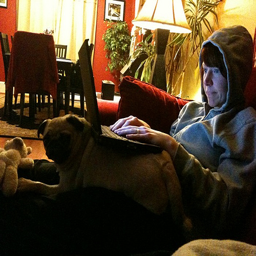
A woman sitting on a couch with a dog and laptop in her lap.
Person lounging on sofa while typing on laptop computer on top of dog on their lap.
A person wearing a hoody sitting on a red couch on a laptop.
A woman uses her pug as a laptop holder.
A person sitting on a couch working on a laptop on top of a dog.